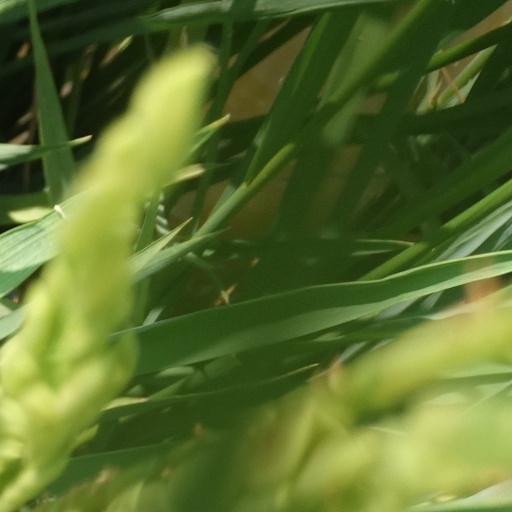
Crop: rice